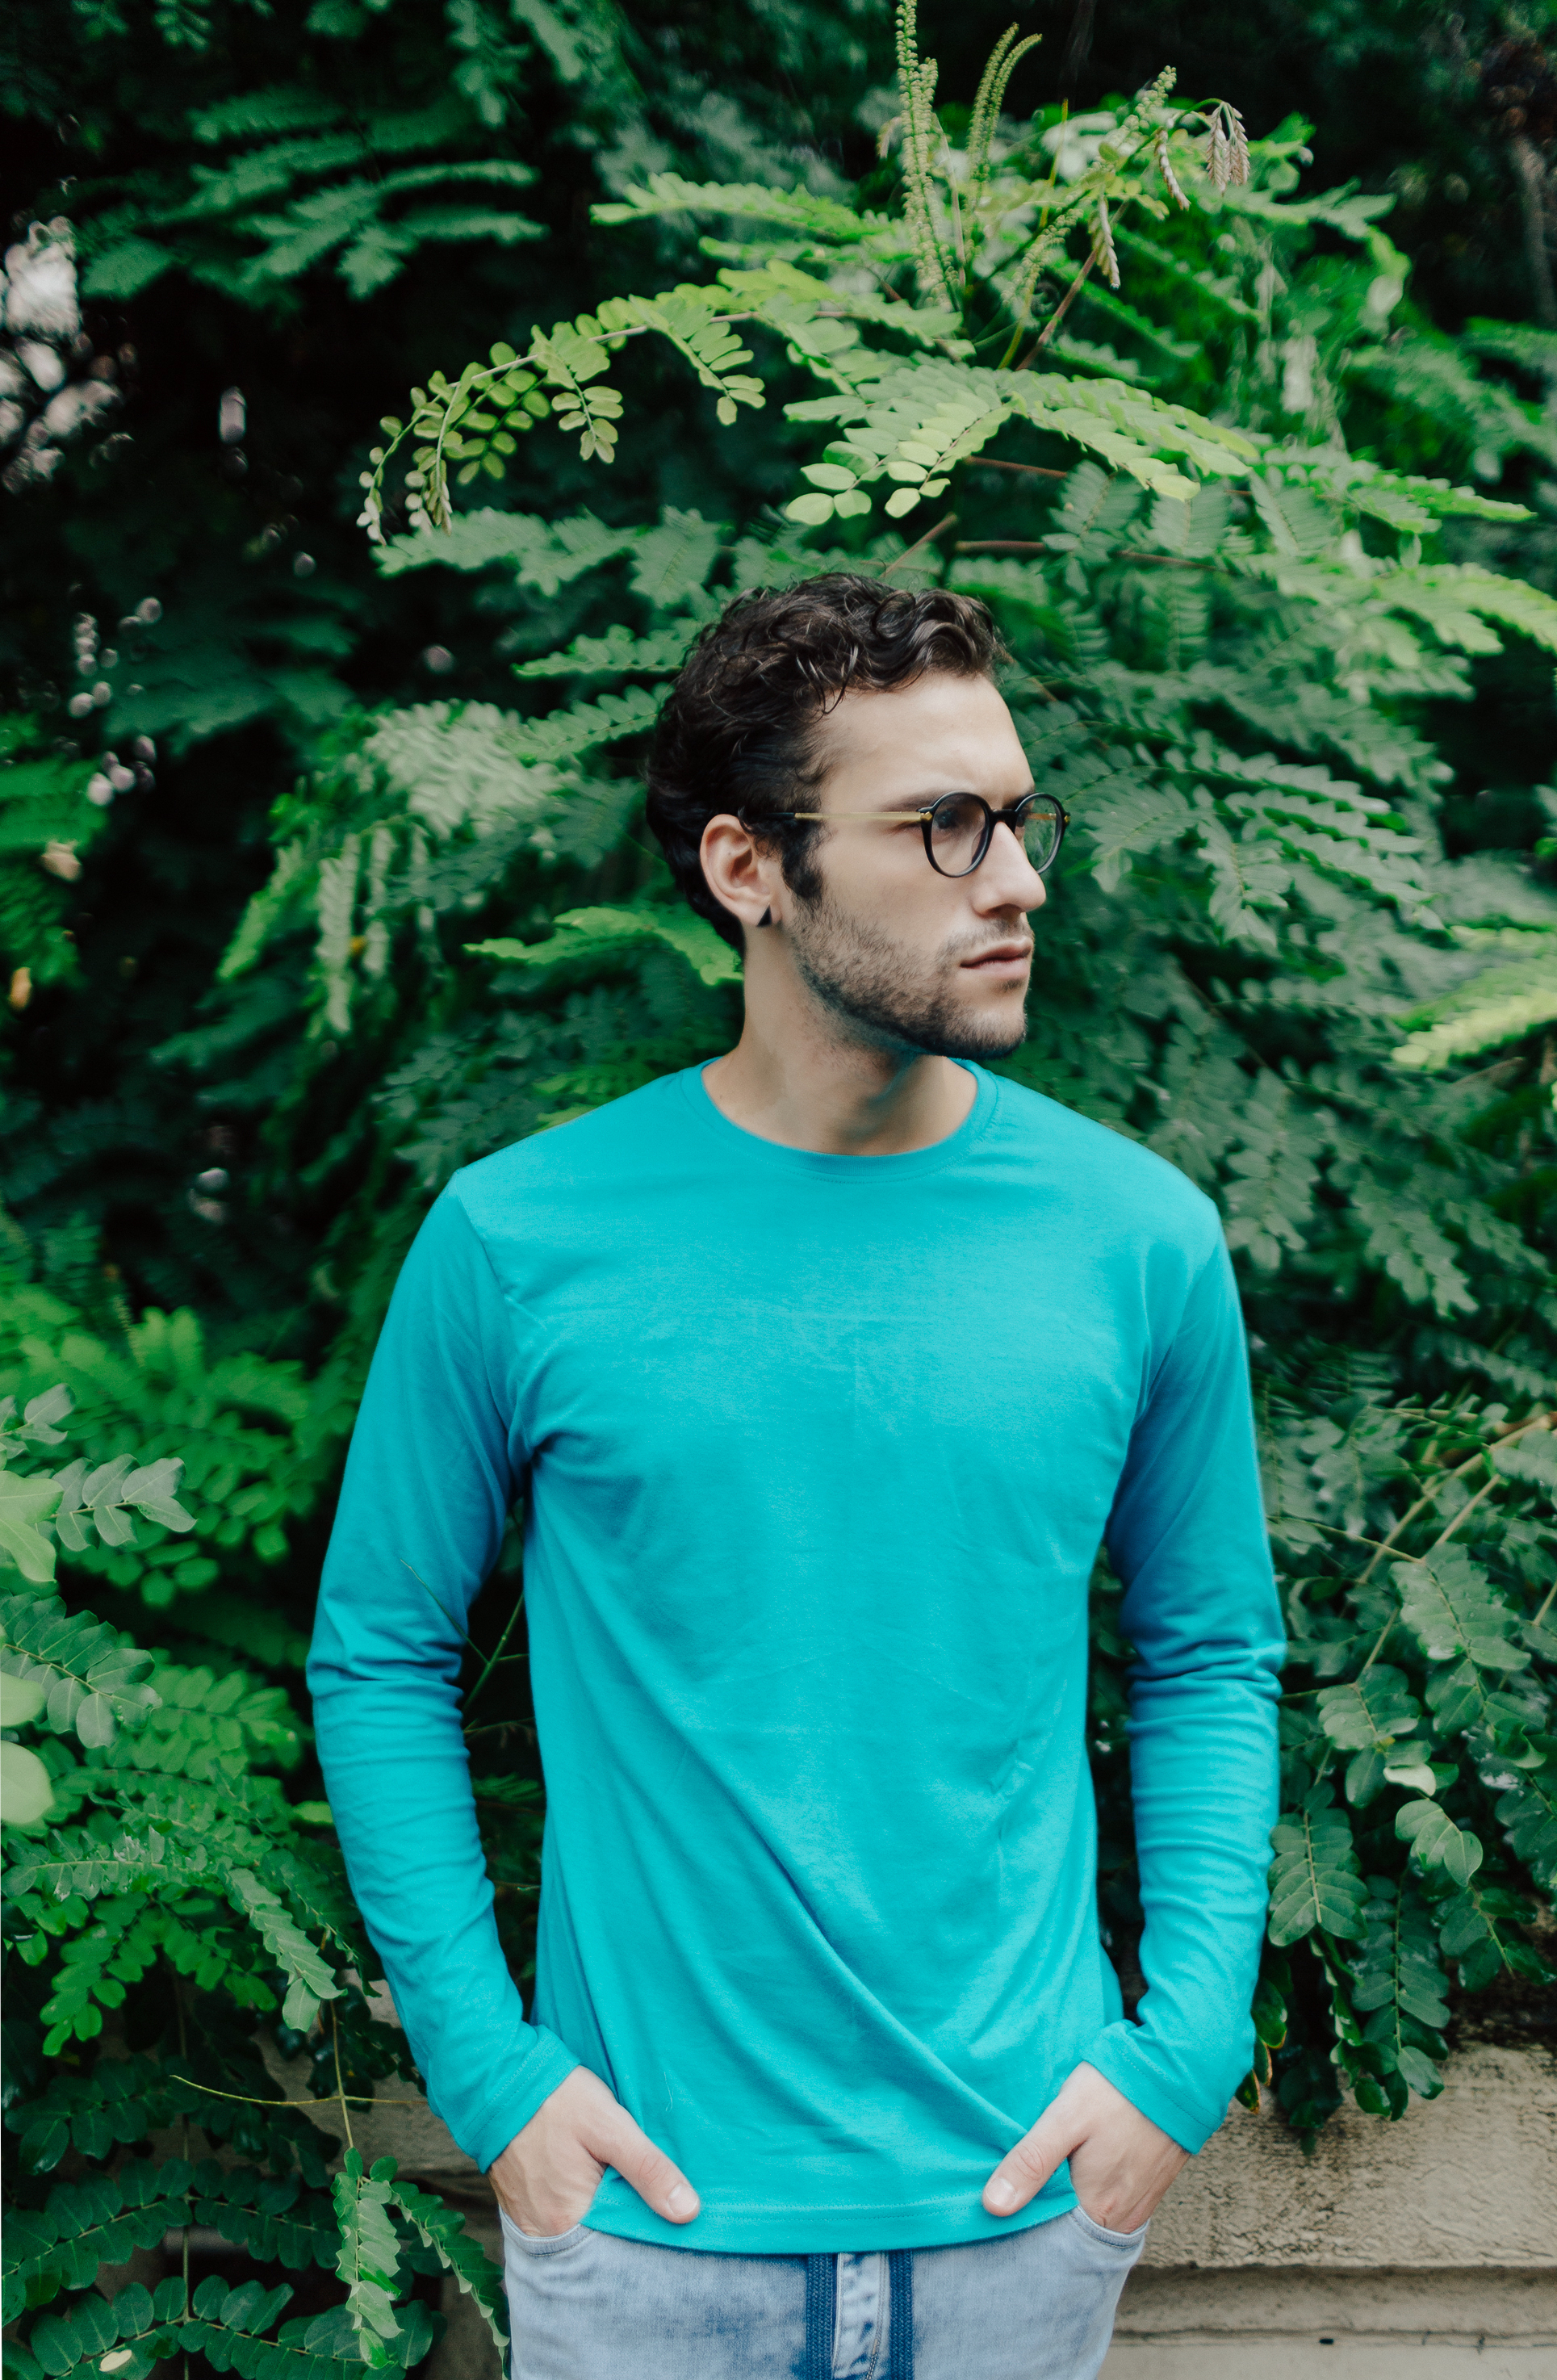
man, tree, forest, male, guy, standing, portrait, model, spring, green, fashion, blue, clothing, season, caucasian, dress, beauty, photo shoot, t shirt, portrait photography